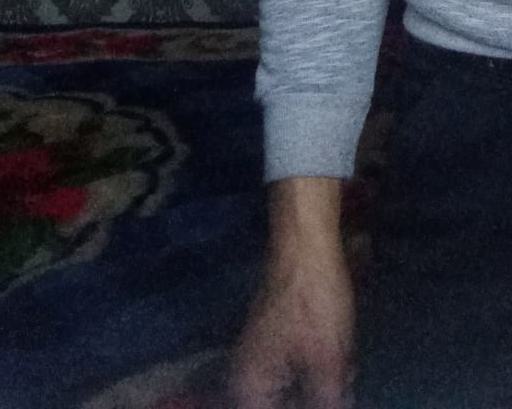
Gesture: no_gesture